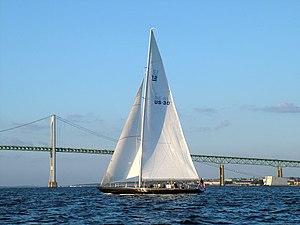
Freedom est le yacht de course, defender américain lors de la Coupe de l'America de 1980 contre le challenger australien Australia représentant le Royal Perth Yacht Club de Perth.
Les jauges de course, appelées simplement jauges dans le milieu du nautisme à la voile, sont des règles établies par un organisme impliqué dans l'organisation de compétitions nautiques comme un club nautique, une association de propriétaires, une fédération régionale, nationale ou internationale.
La Coupe de l'America est une compétition nautique internationale à la voile, voulue par ses initiateurs comme un défi amical et perpétuel entre Yacht Clubs de différentes nations et définie sous cette dénomination en 1857 par les membres du New York Yacht Club, vainqueurs, six ans plus tôt, en 1851, avec la goélette America, de la régate internationale originelle, organisée autour de l'île de Wight, par le Royal Yacht Squadron, en marge de l'exposition universelle de Londres.